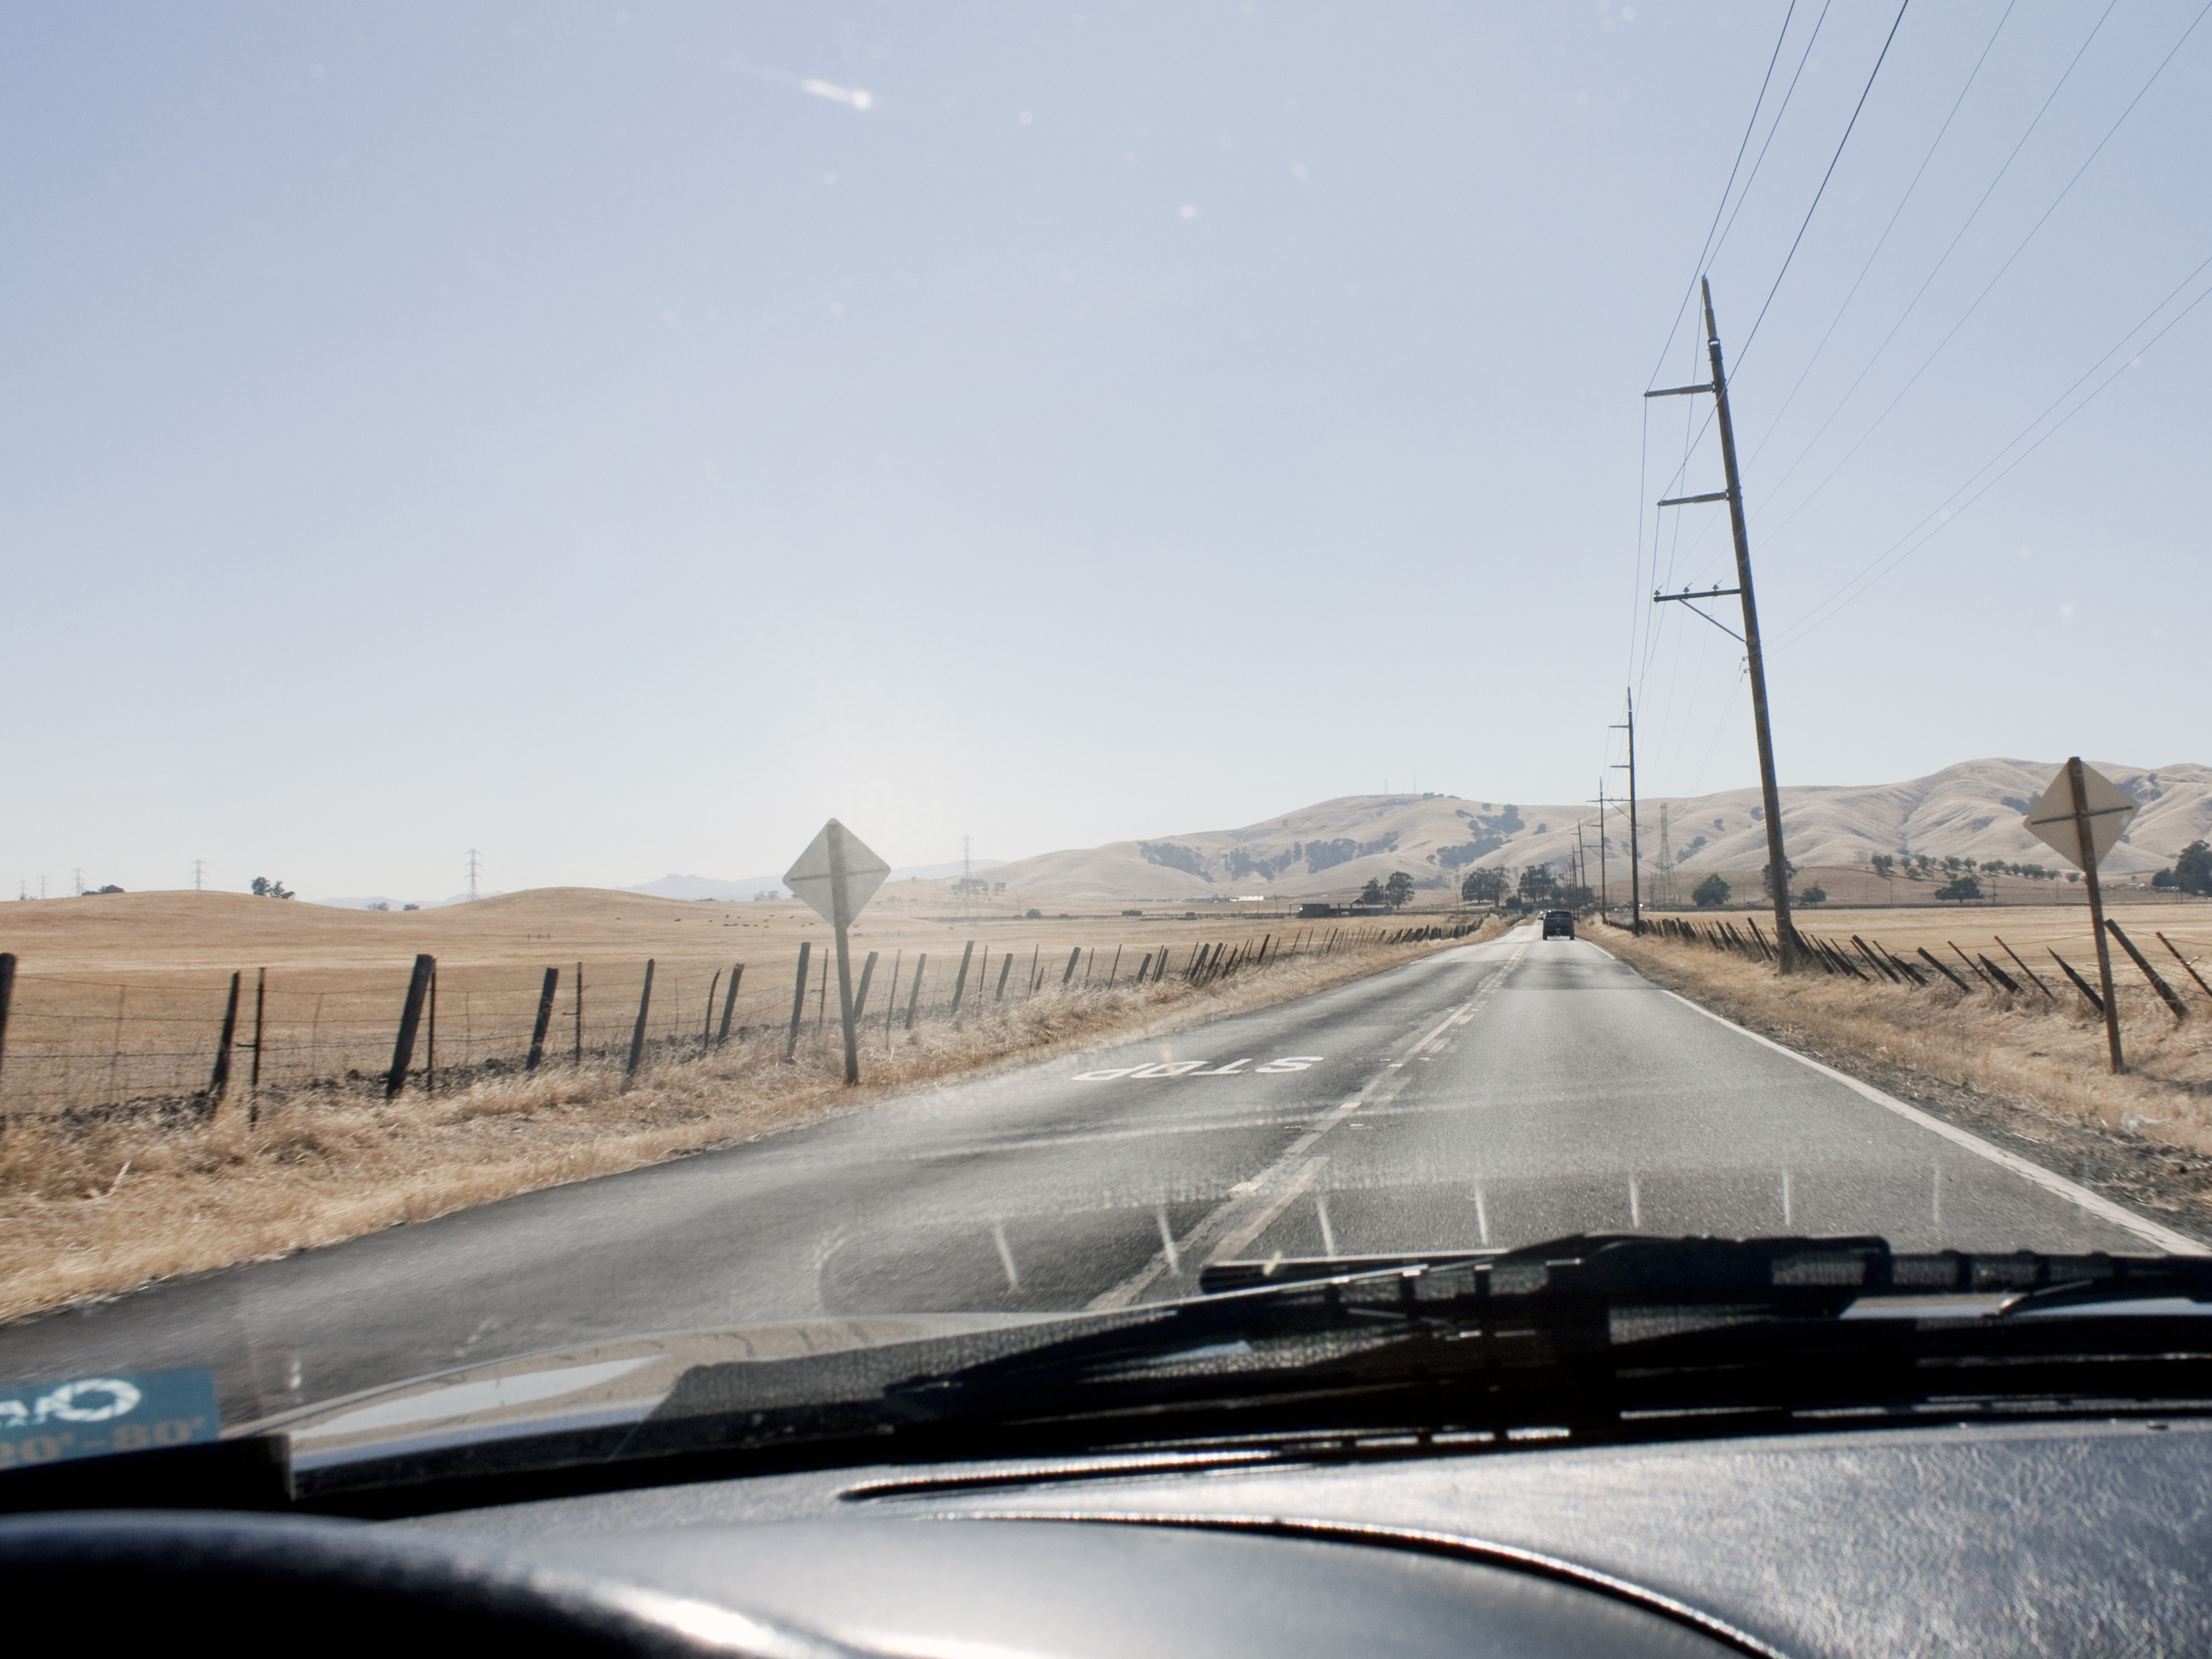
road, highway, wind, driving, road trip, infrastructure, sacramento, goldenhills